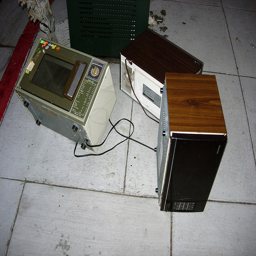
a couple of microwaves are laying on the floor
A pile of microwaves sitting on the side of a street.
Three kitchen appliances on a white tile floor.
Three old microwaves lie on the floor next to a trashcan.
a bunch of electric appliances sit on a tiled floor